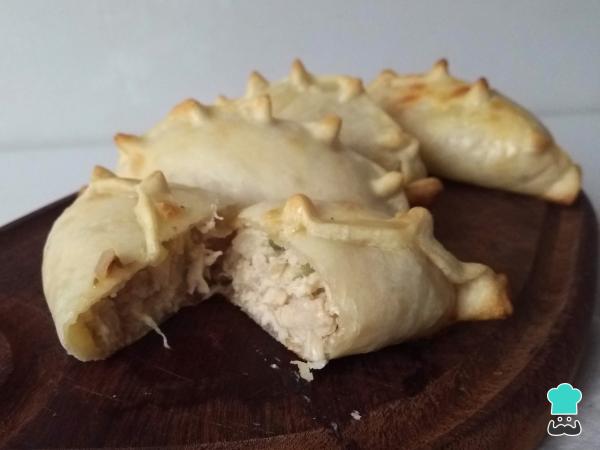
¡Ya puedes comer las deliciosas empanadas de pollo con salsa blanca! Cuéntanos en los comentarios tu opinión y comparte con nosotros una fotografía del resultado final.